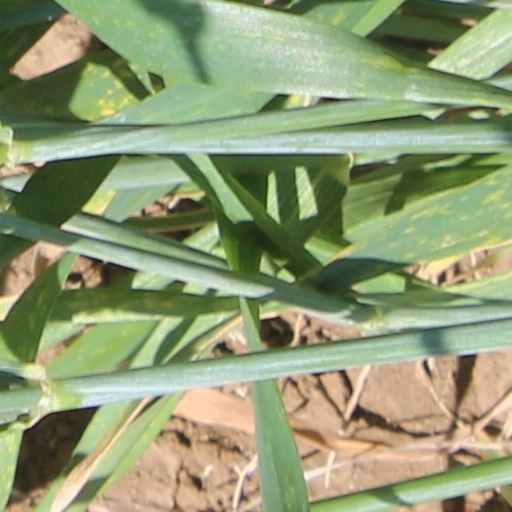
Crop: wheat